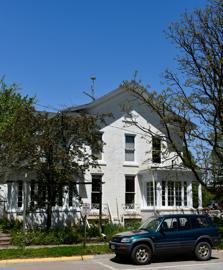
Building: R. B. and Lizzie L. Louden House
Country: United States of America
Year built: 1871
Historic house in Iowa, United States United States historic place R. B. and Lizzie L. Louden House U.S. National Register of Historic Places Show map of Iowa Show map of the United States Location 107 W. Washington Ave., Fairfield, Iowa Coordinates 41°0′21″N 91°57′53″W / 41.00583°N 91.96472°W / 41.00583; -91.96472 Area less than one acre (0.40 ha) Built 1871 ; 154 years ago ( 1871 ) Architect G.M. Kerns Architectural style Late 19th and 20th Century Revivals MPS Louden Machinery Company, Fairfield Iowa MPS NRHP reference No. 99000125 Added to NRHP February 22, 1999 The R. B. and Lizzie L. Louden House , also known as the William and Susan F. Elliott House and the John and Gladdy Ball House , is a historic residence located in Fairfield, Iowa , United States. The single family dwelling was built in 1871 for William and Susan Elliott. Its historical significance derives from its association with R. B. Louden, who served as the president of the Louden Machinery Company from 1899 through 1939 and his residence here. He and his wife Lizzie substantially remodeled the house in 1900 and 1929, which gives it its eclectic appearance. Their additions include two enclosed porches and a sleeping porch designed by Ottumwa, Iowa architect George M. Kerns . The historic designation includes the 2½-story brick house and the 2-story, brick, double garage in the back. It was listed on the National Register of Historic Places in 1999. References